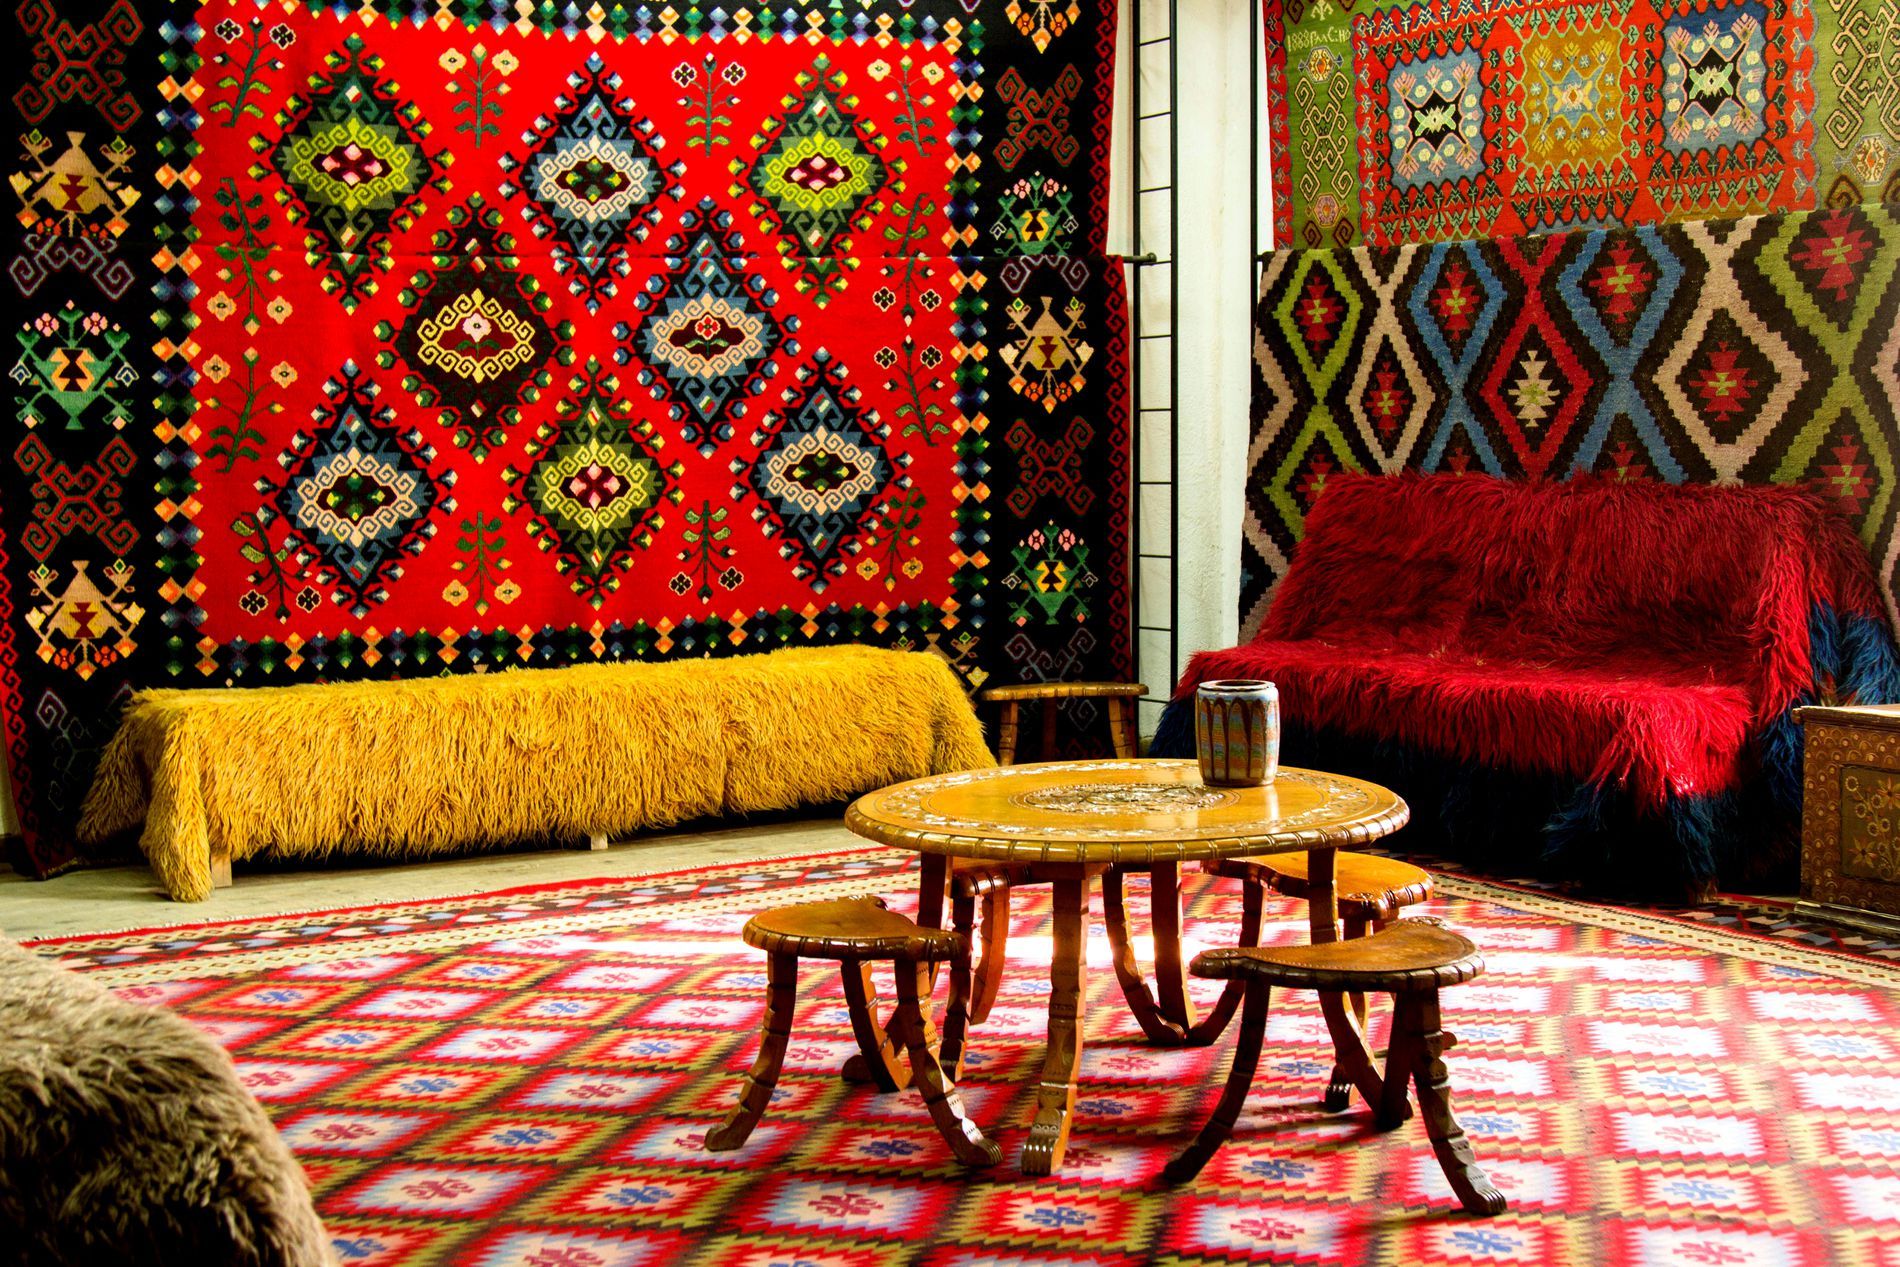
Arabic café
The photo is of a traditional Arabic café, decorated with colorful, hand-woven rugs. The walls are adorned with large rugs, with geometric patterns in bold colors such as red, green, blue, and yellow. In the center is a low, round, wooden coffee table with a vase, surrounded by four small chairs. There are also two sofas one covered in a thick yellow fabric and one in red and black.
The lighting appears natural from sunlight, coming from the right side, possibly a large window. The space is well-lit with soft shadows. The lighting highlights the beautiful colors and texture of the carpet. The photo was taken from a slightly elevated front angle, almost at eye level, but elevated. This angle gives a wide view of the room, making it appear open.
Labels: Home Decor, Rug, Accessories, Art, Ornament, Tapestry, Animal, Canine, Dog, Mammal, Pet, Coffee Table, Furniture, Table, Architecture, Building, Indoors, Living Room, Room, Arabic cafe, chairs, chair, sofa, vase
Camera: Canon Canon EOS 60D
Lens: EF24-105mm f/4L IS USM, Canon EF 24-105mm f/4L IS
Aperture: F4
Exposure: 1/10 sec
ISO: 100
Focal length: 28.0 mm